Round House (Los Angeles)

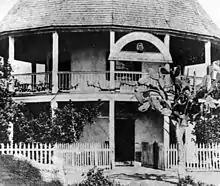
Main entrance

Round House (later, Garden of Paradise) was a landmark building on the west side of Main Street, below Third in downtown Los Angeles, California.